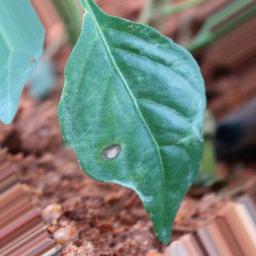
Label: cercospora